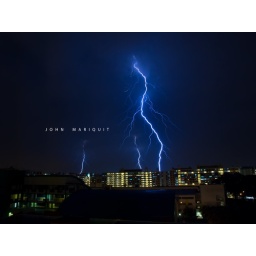
Taken from my living room window on the 9th floor in Yishun